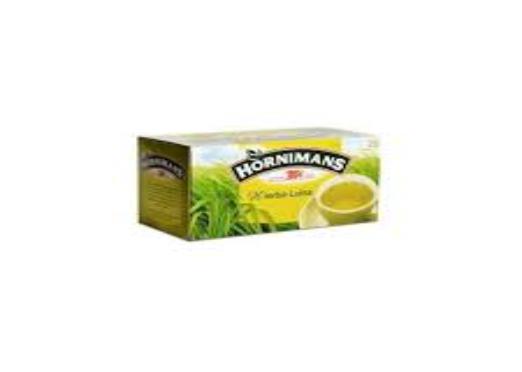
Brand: Horniman's
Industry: Food